Fedir Khrystenko

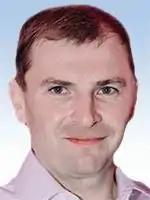
Official portrait, 2019

Fedir Volodymyrovych Khrystenko (born 11 October 1983) is a Ukrainian politician currently serving as a People's Deputy of Ukraine from Ukraine's 46th electoral district since 29 August 2019. Formerly a member of Opposition Platform — For Life, he is currently an independent since 2022.